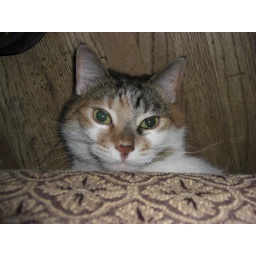
The cat Lancet coming from underneath her chair